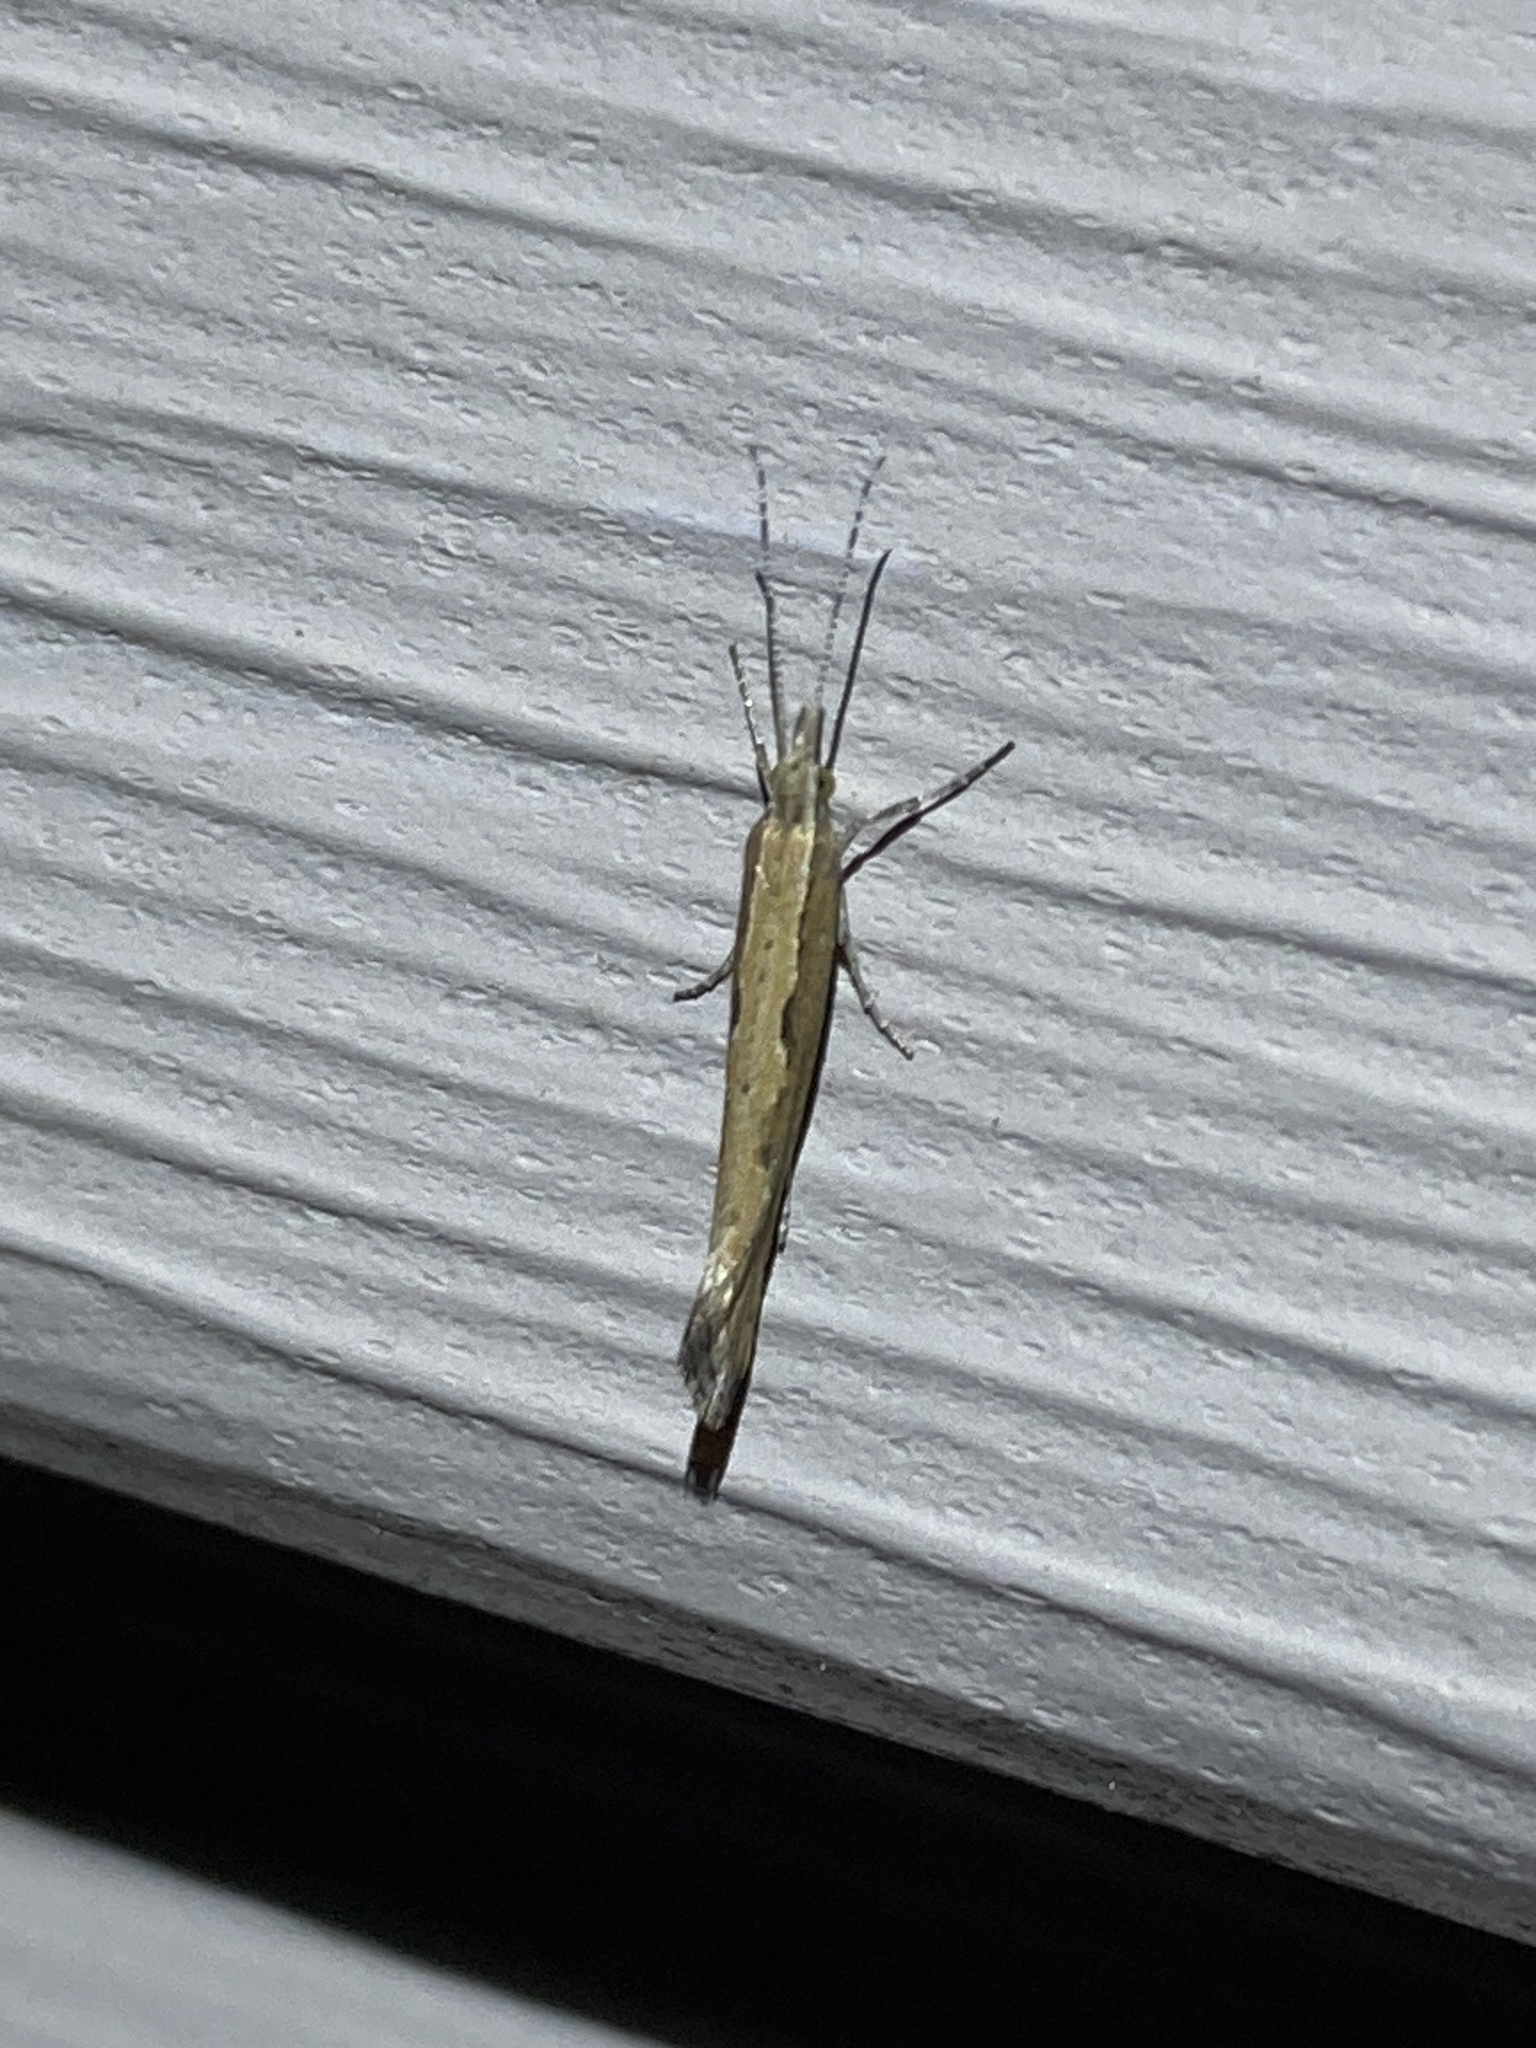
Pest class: diamondback_moth